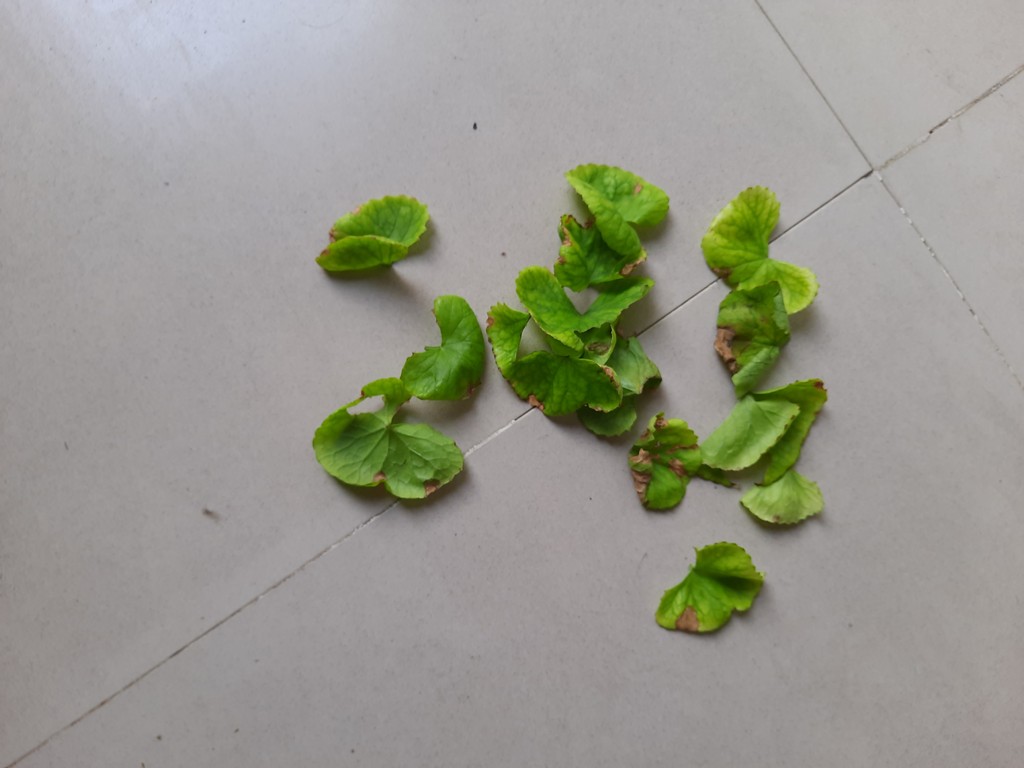
Label: Unhealthy